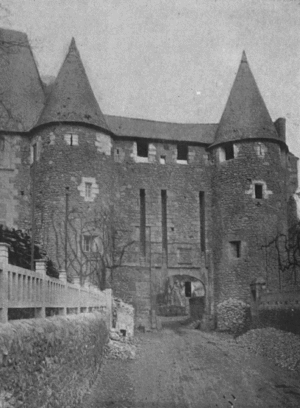
Abbaye de Villeloin
Villeloin-Coulangé est une commune française de la région Centre-Val de Loire située dans le département d'Indre-et-Loire, au sud-est de Tours. D'une superficie de 3 452 hectares, la commune fait partie de la communauté de communes Loches Sud Touraine dans le canton de Loches. En 2014, elle comptait 647 habitants, répartis entre le bourg et l'ensemble des hameaux. Ses habitants sont appelés les Villaloupéens.